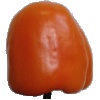
Label: orange_pepper